Ma Yuanyu

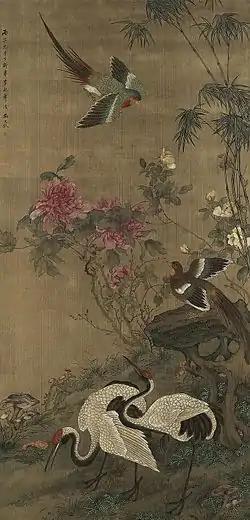
Cranes, Birds and Peonies

Ma Yuanyu (Wade–Giles: Ma Yüan-yü, traditional: 馬元馭, simplified: 马元驭; pinyin: Mă Yuányù); ca. 1669-1722 was a Chinese painter during the Qing Dynasty (1644–1912).